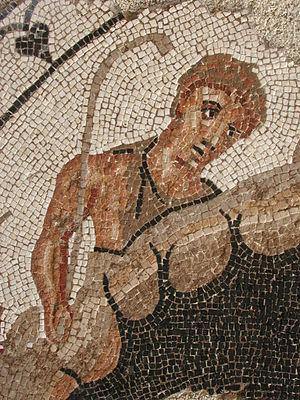
La Mosaïque de Font de Mussa est une mosaïque romaine trouvée à Benifaió et qui date du Iᵉʳ ou IIᵉ siècle. Il se trouve au Musée de la préhistoire de Valence, dont c'est une des pièces essentielles.